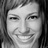
Emotion: happy